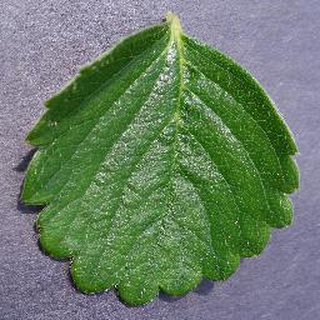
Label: healthy_strawberry